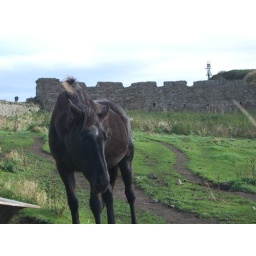
This horse is just in a field surrounded by Medieval walls